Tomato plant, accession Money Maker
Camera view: vertical (180 deg); turntable rotation: 60 degrees
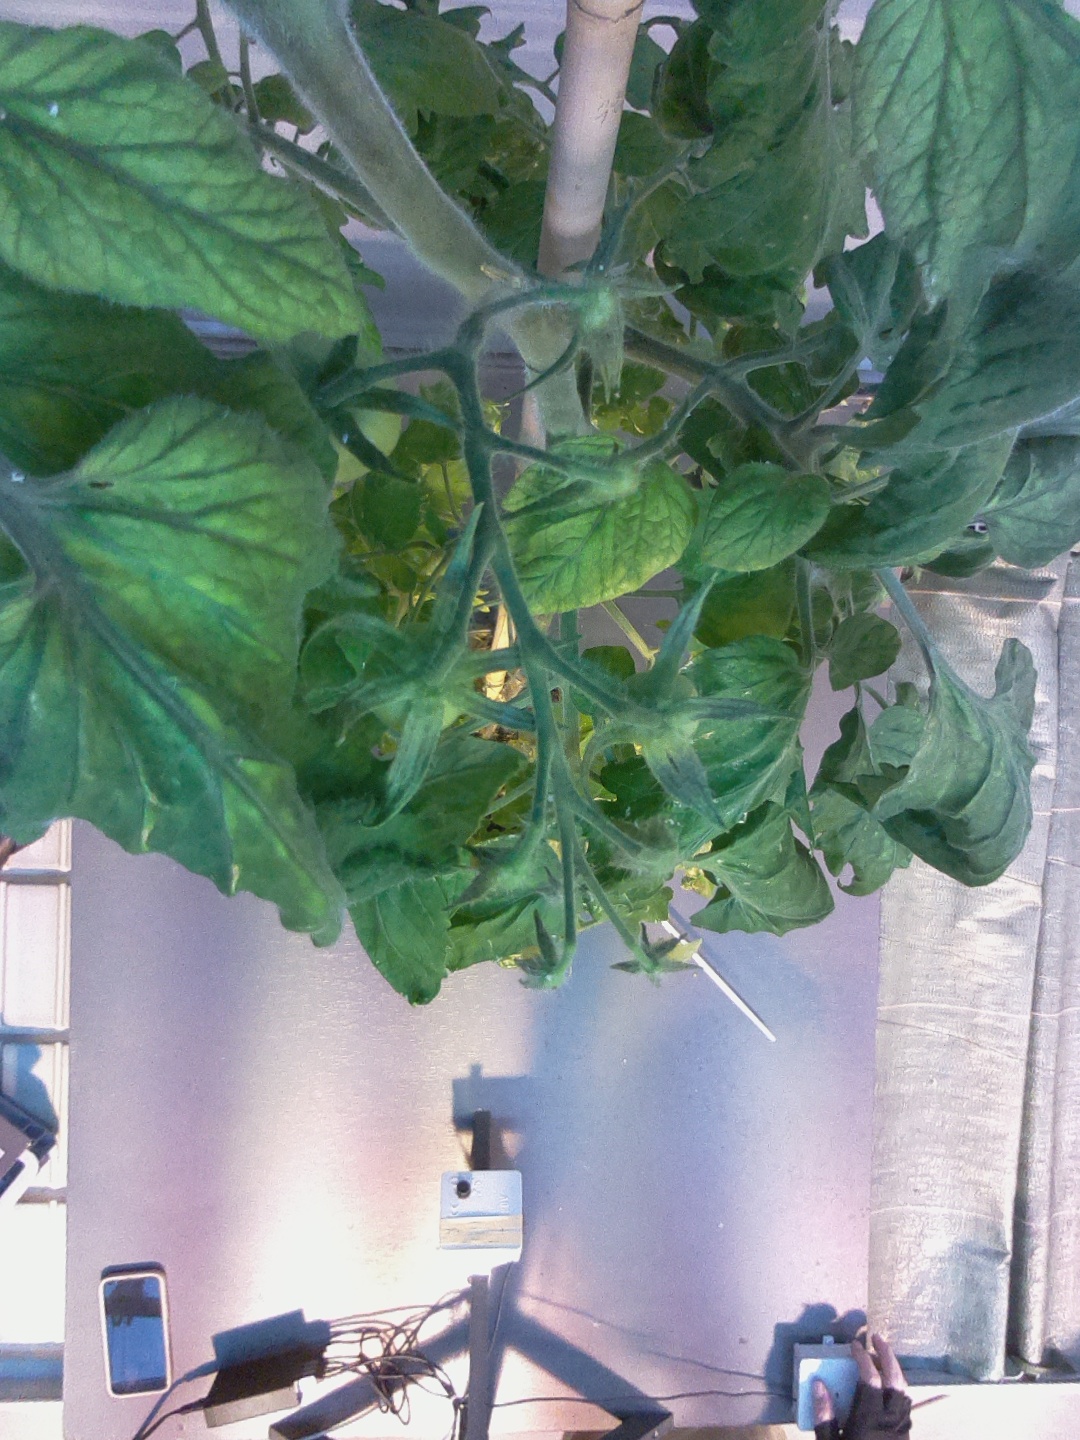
BBCH growth stage 72: 20%-30% of final fruit size